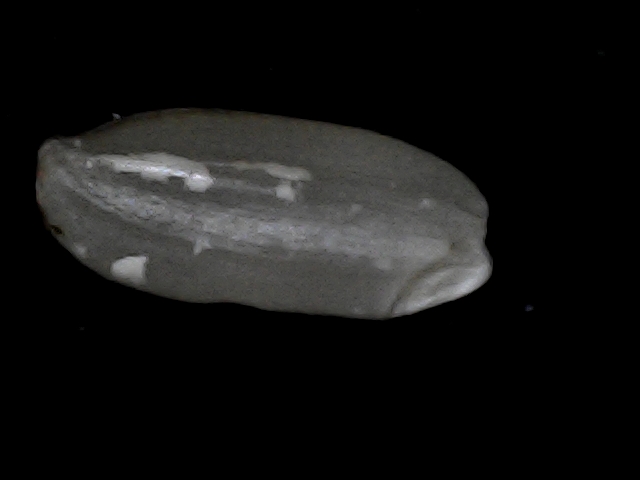
Rice variety: BD95